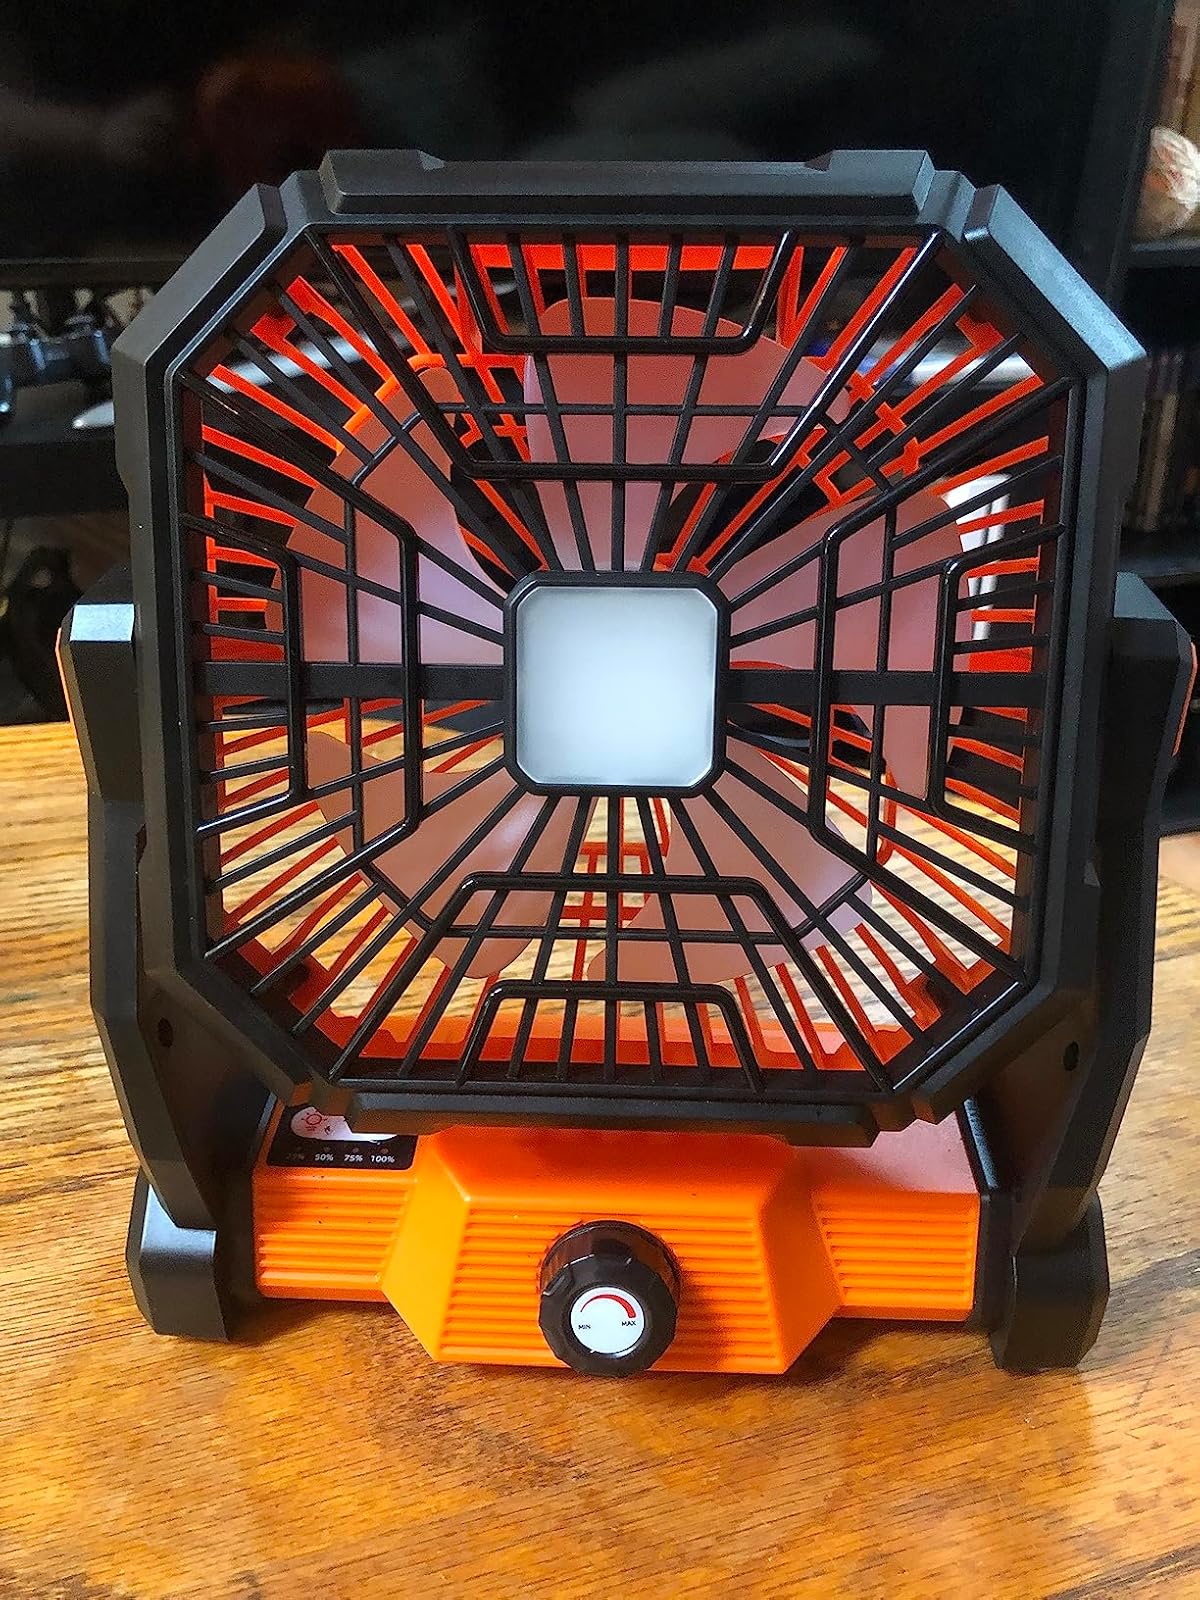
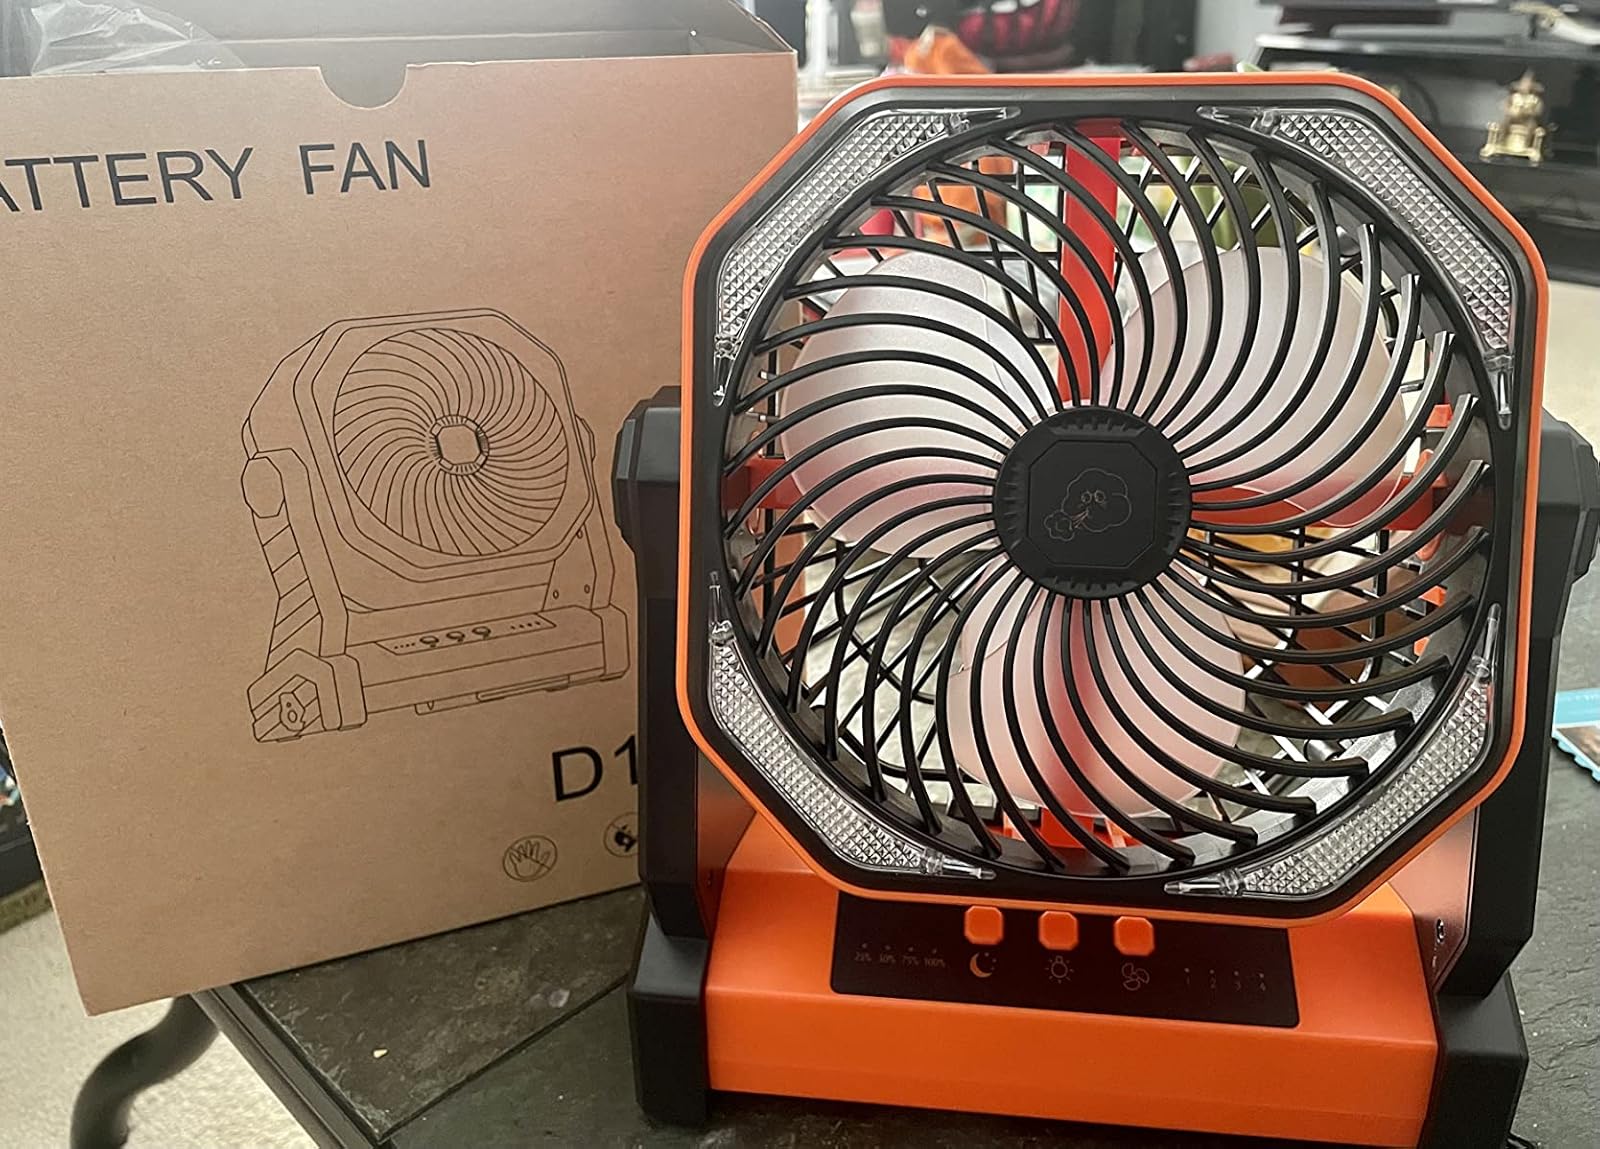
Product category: lantern
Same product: no